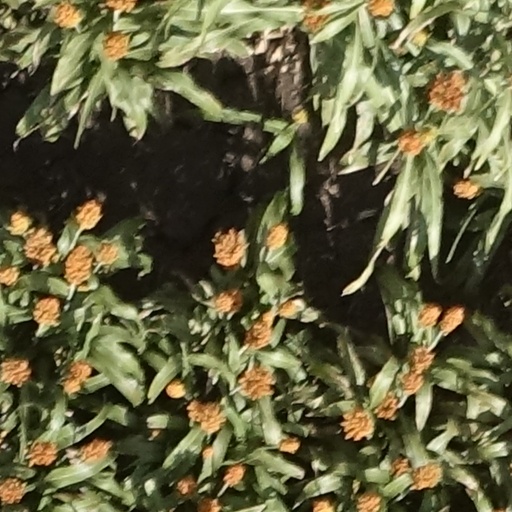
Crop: sorghum